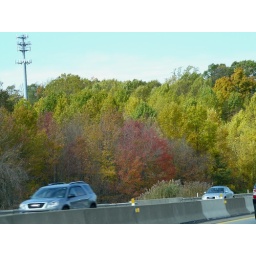
Shot out the car window on Interstate 276 west in Pennsylvania on the way to Hershey, Pennsylvania 10-23-10